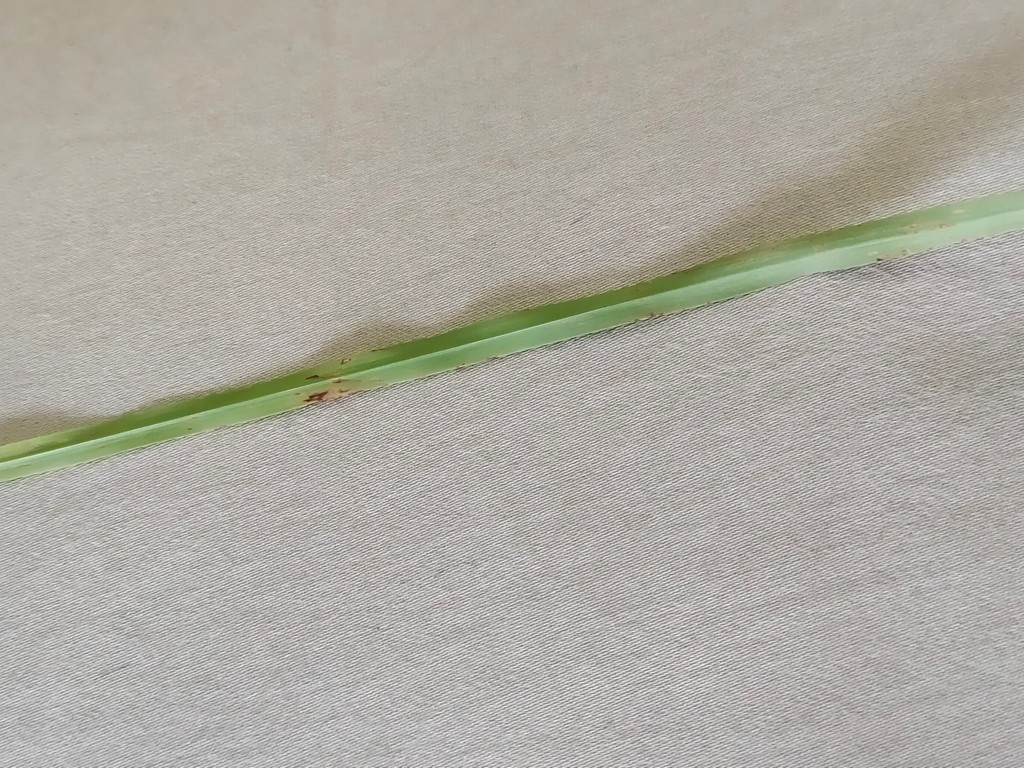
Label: Unhealthy